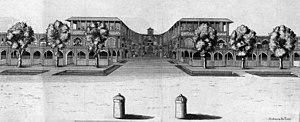
Cette liste recense les constructions historiques de la province d'Ispahan.